Ridgeciano Haps

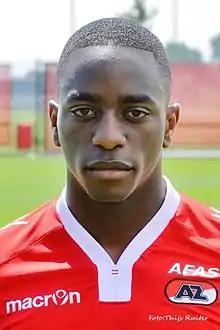
Haps with AZ in 2015

Ridgeciano Delano Leandro Haps (born 12 June 1993) is a professional footballer who plays as a left-back for club Venezia. Born in the Netherlands, he plays for the Suriname national team.